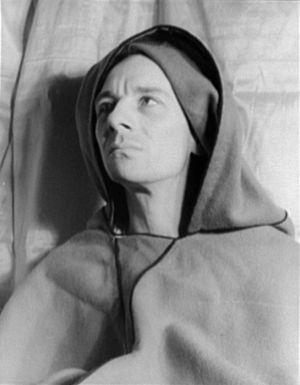
Roméo et Juliette est une tragédie de William Shakespeare. Écrite vers le début de sa carrière, elle raconte l'histoire de deux jeunes gens, Roméo Montaigu et Juliette Capulet, qui s'aiment malgré la haine que se vouent leurs familles et connaissent un destin funeste.